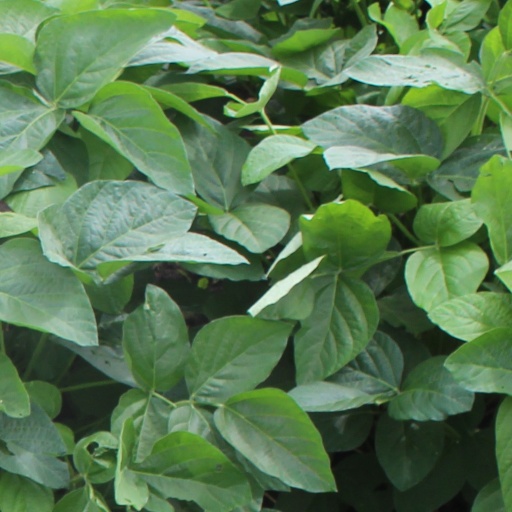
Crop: soybean